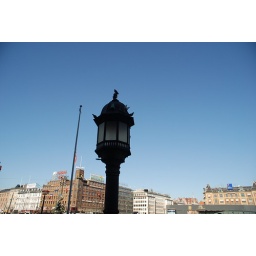
Copenhagen under blue sky